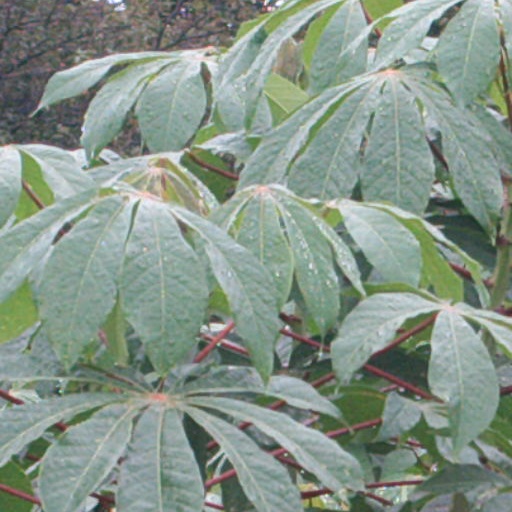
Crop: cassava